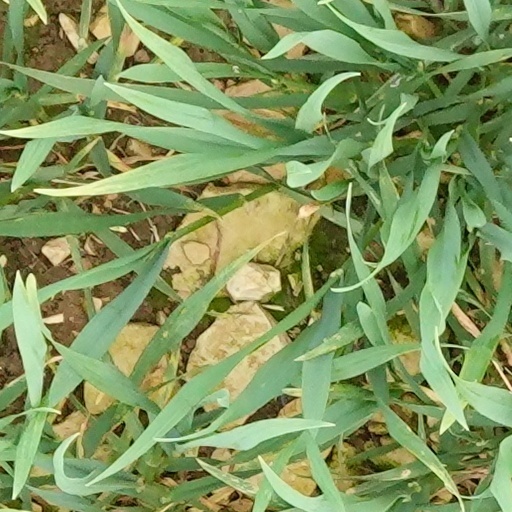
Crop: wheat